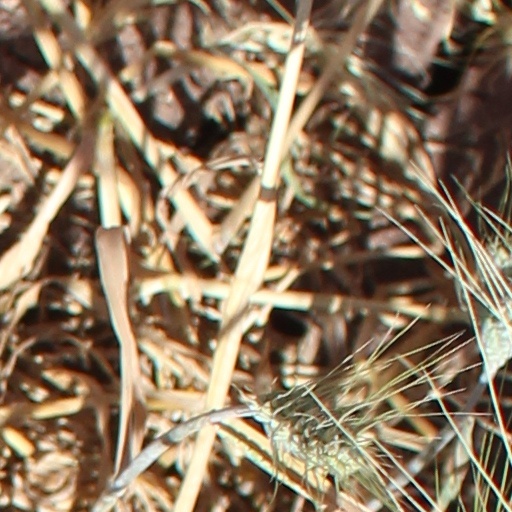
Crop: wheat